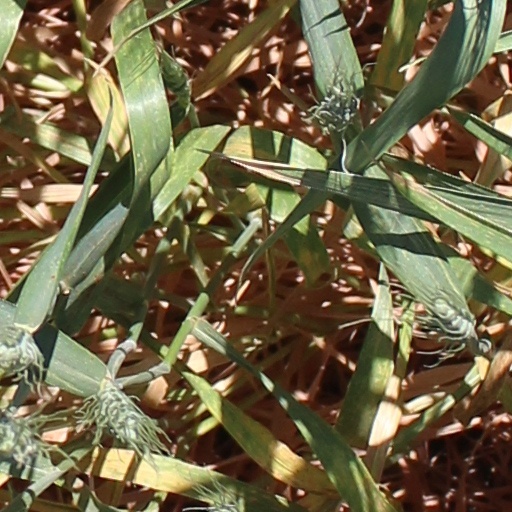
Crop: wheat